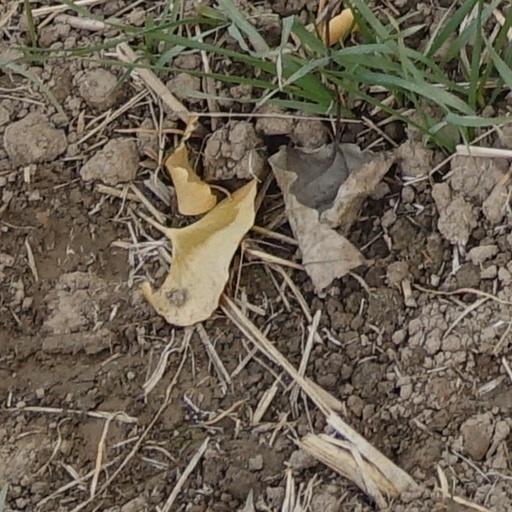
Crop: wheat